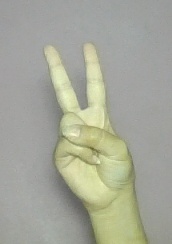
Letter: taa